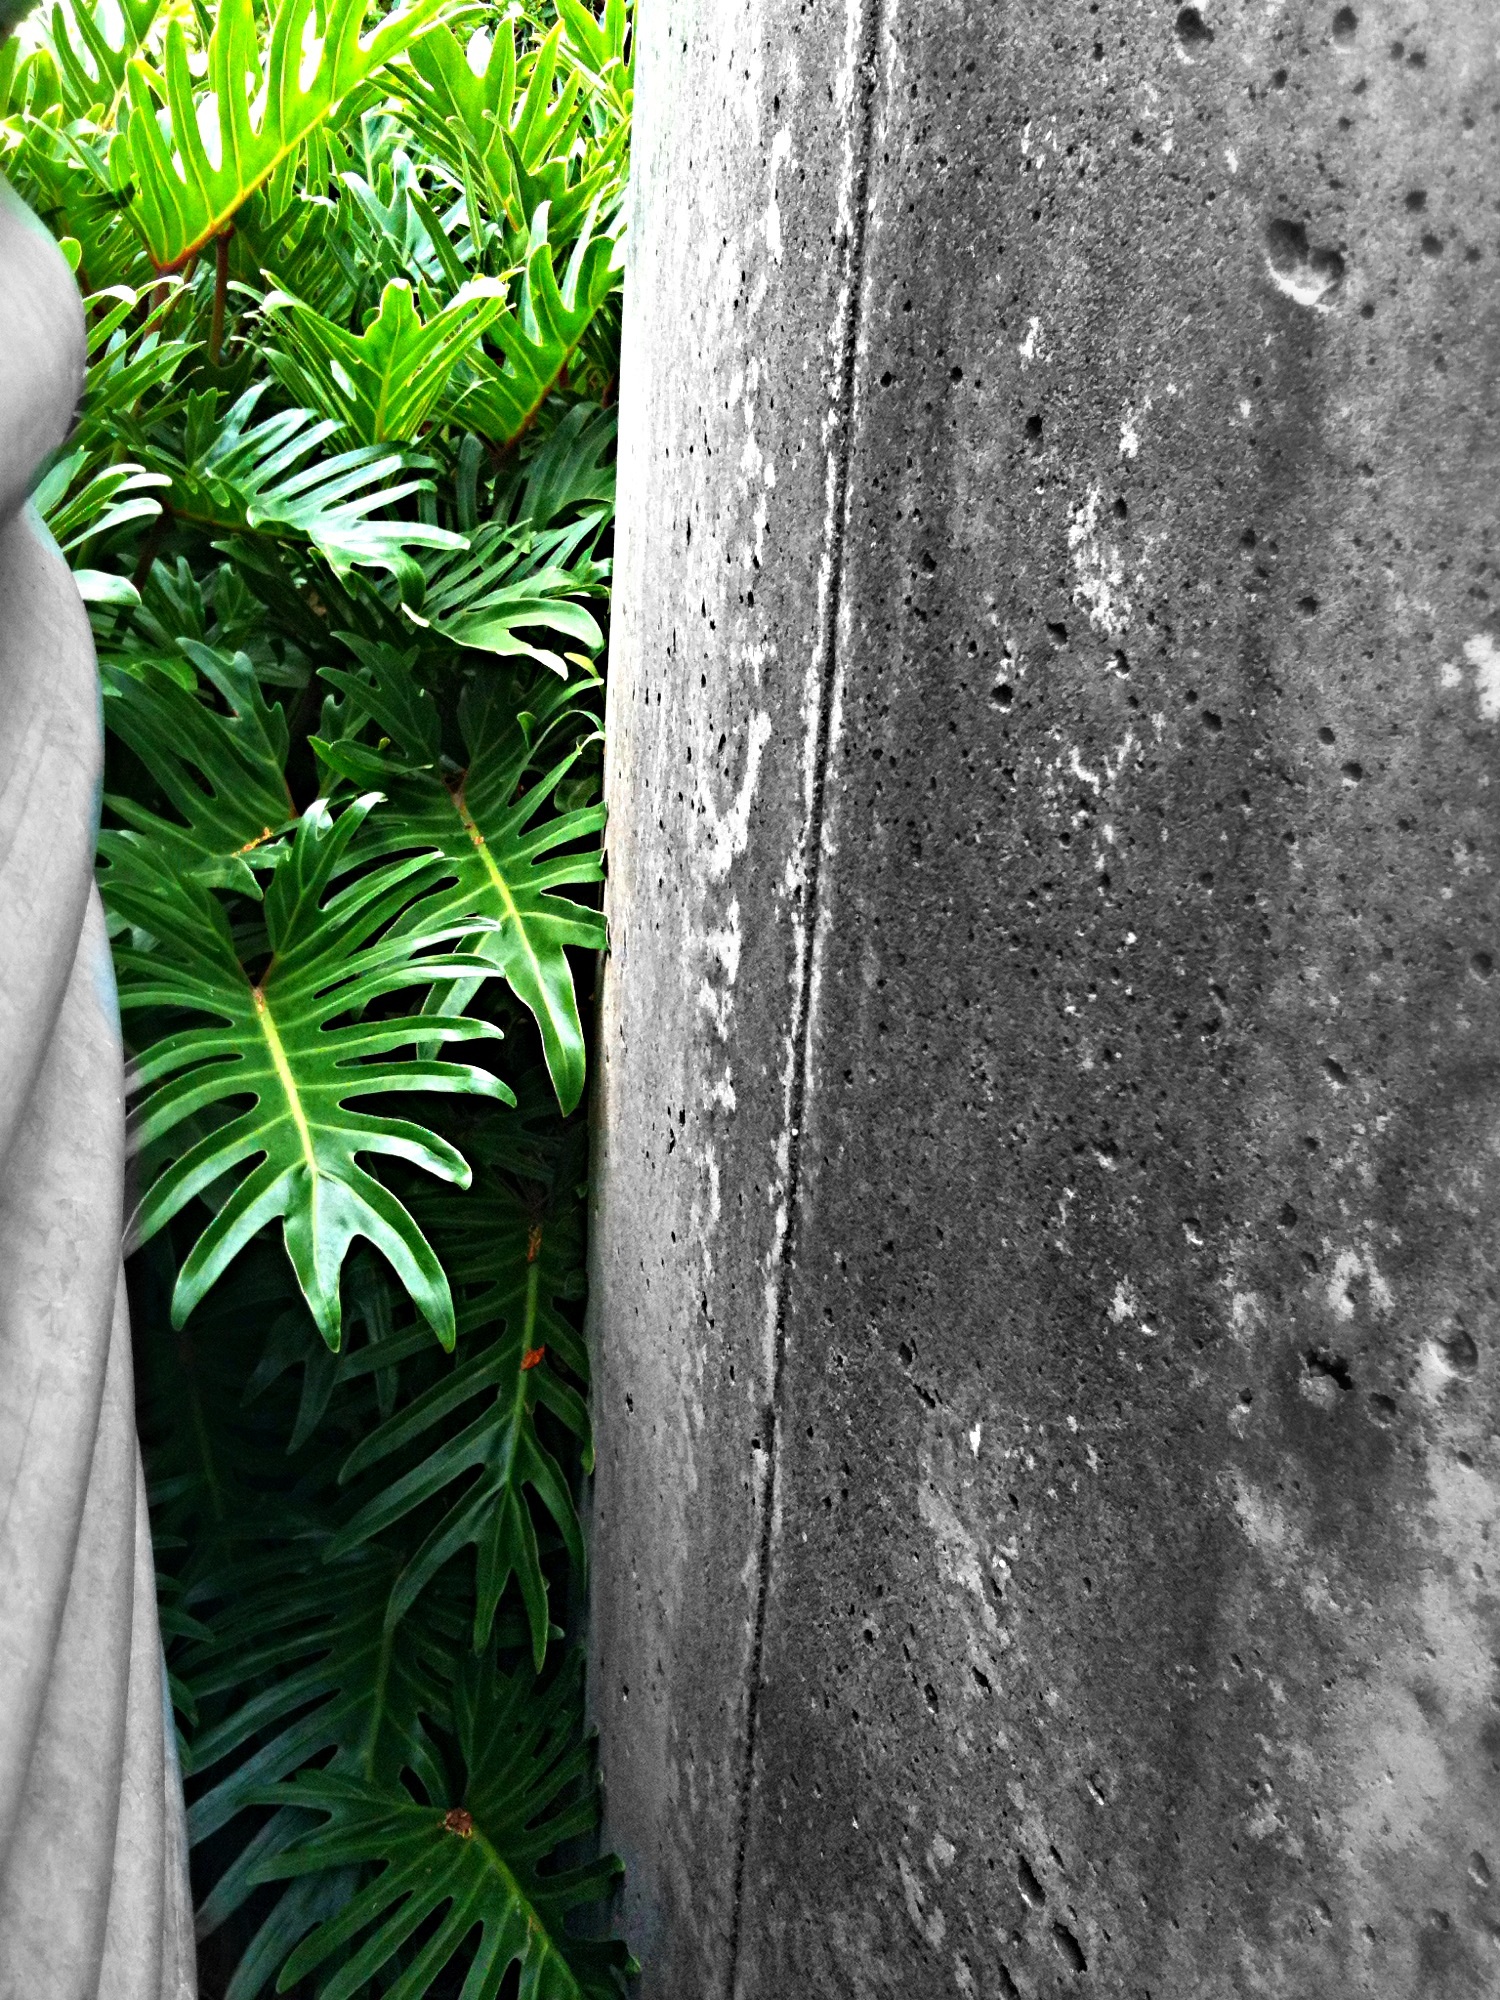
tree, branch, plant, leaf, trunk, green, soil, botany, monochrome, woody plant